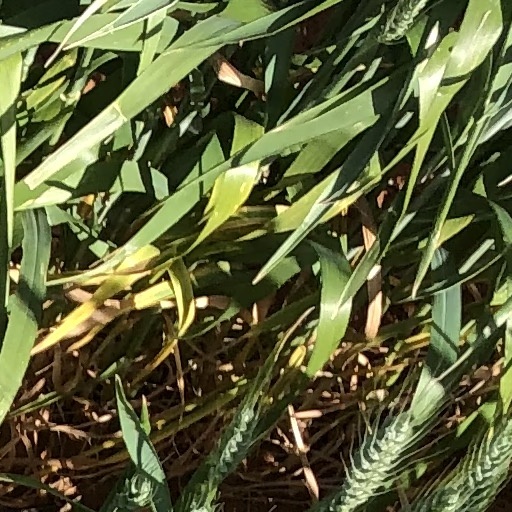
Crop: wheat